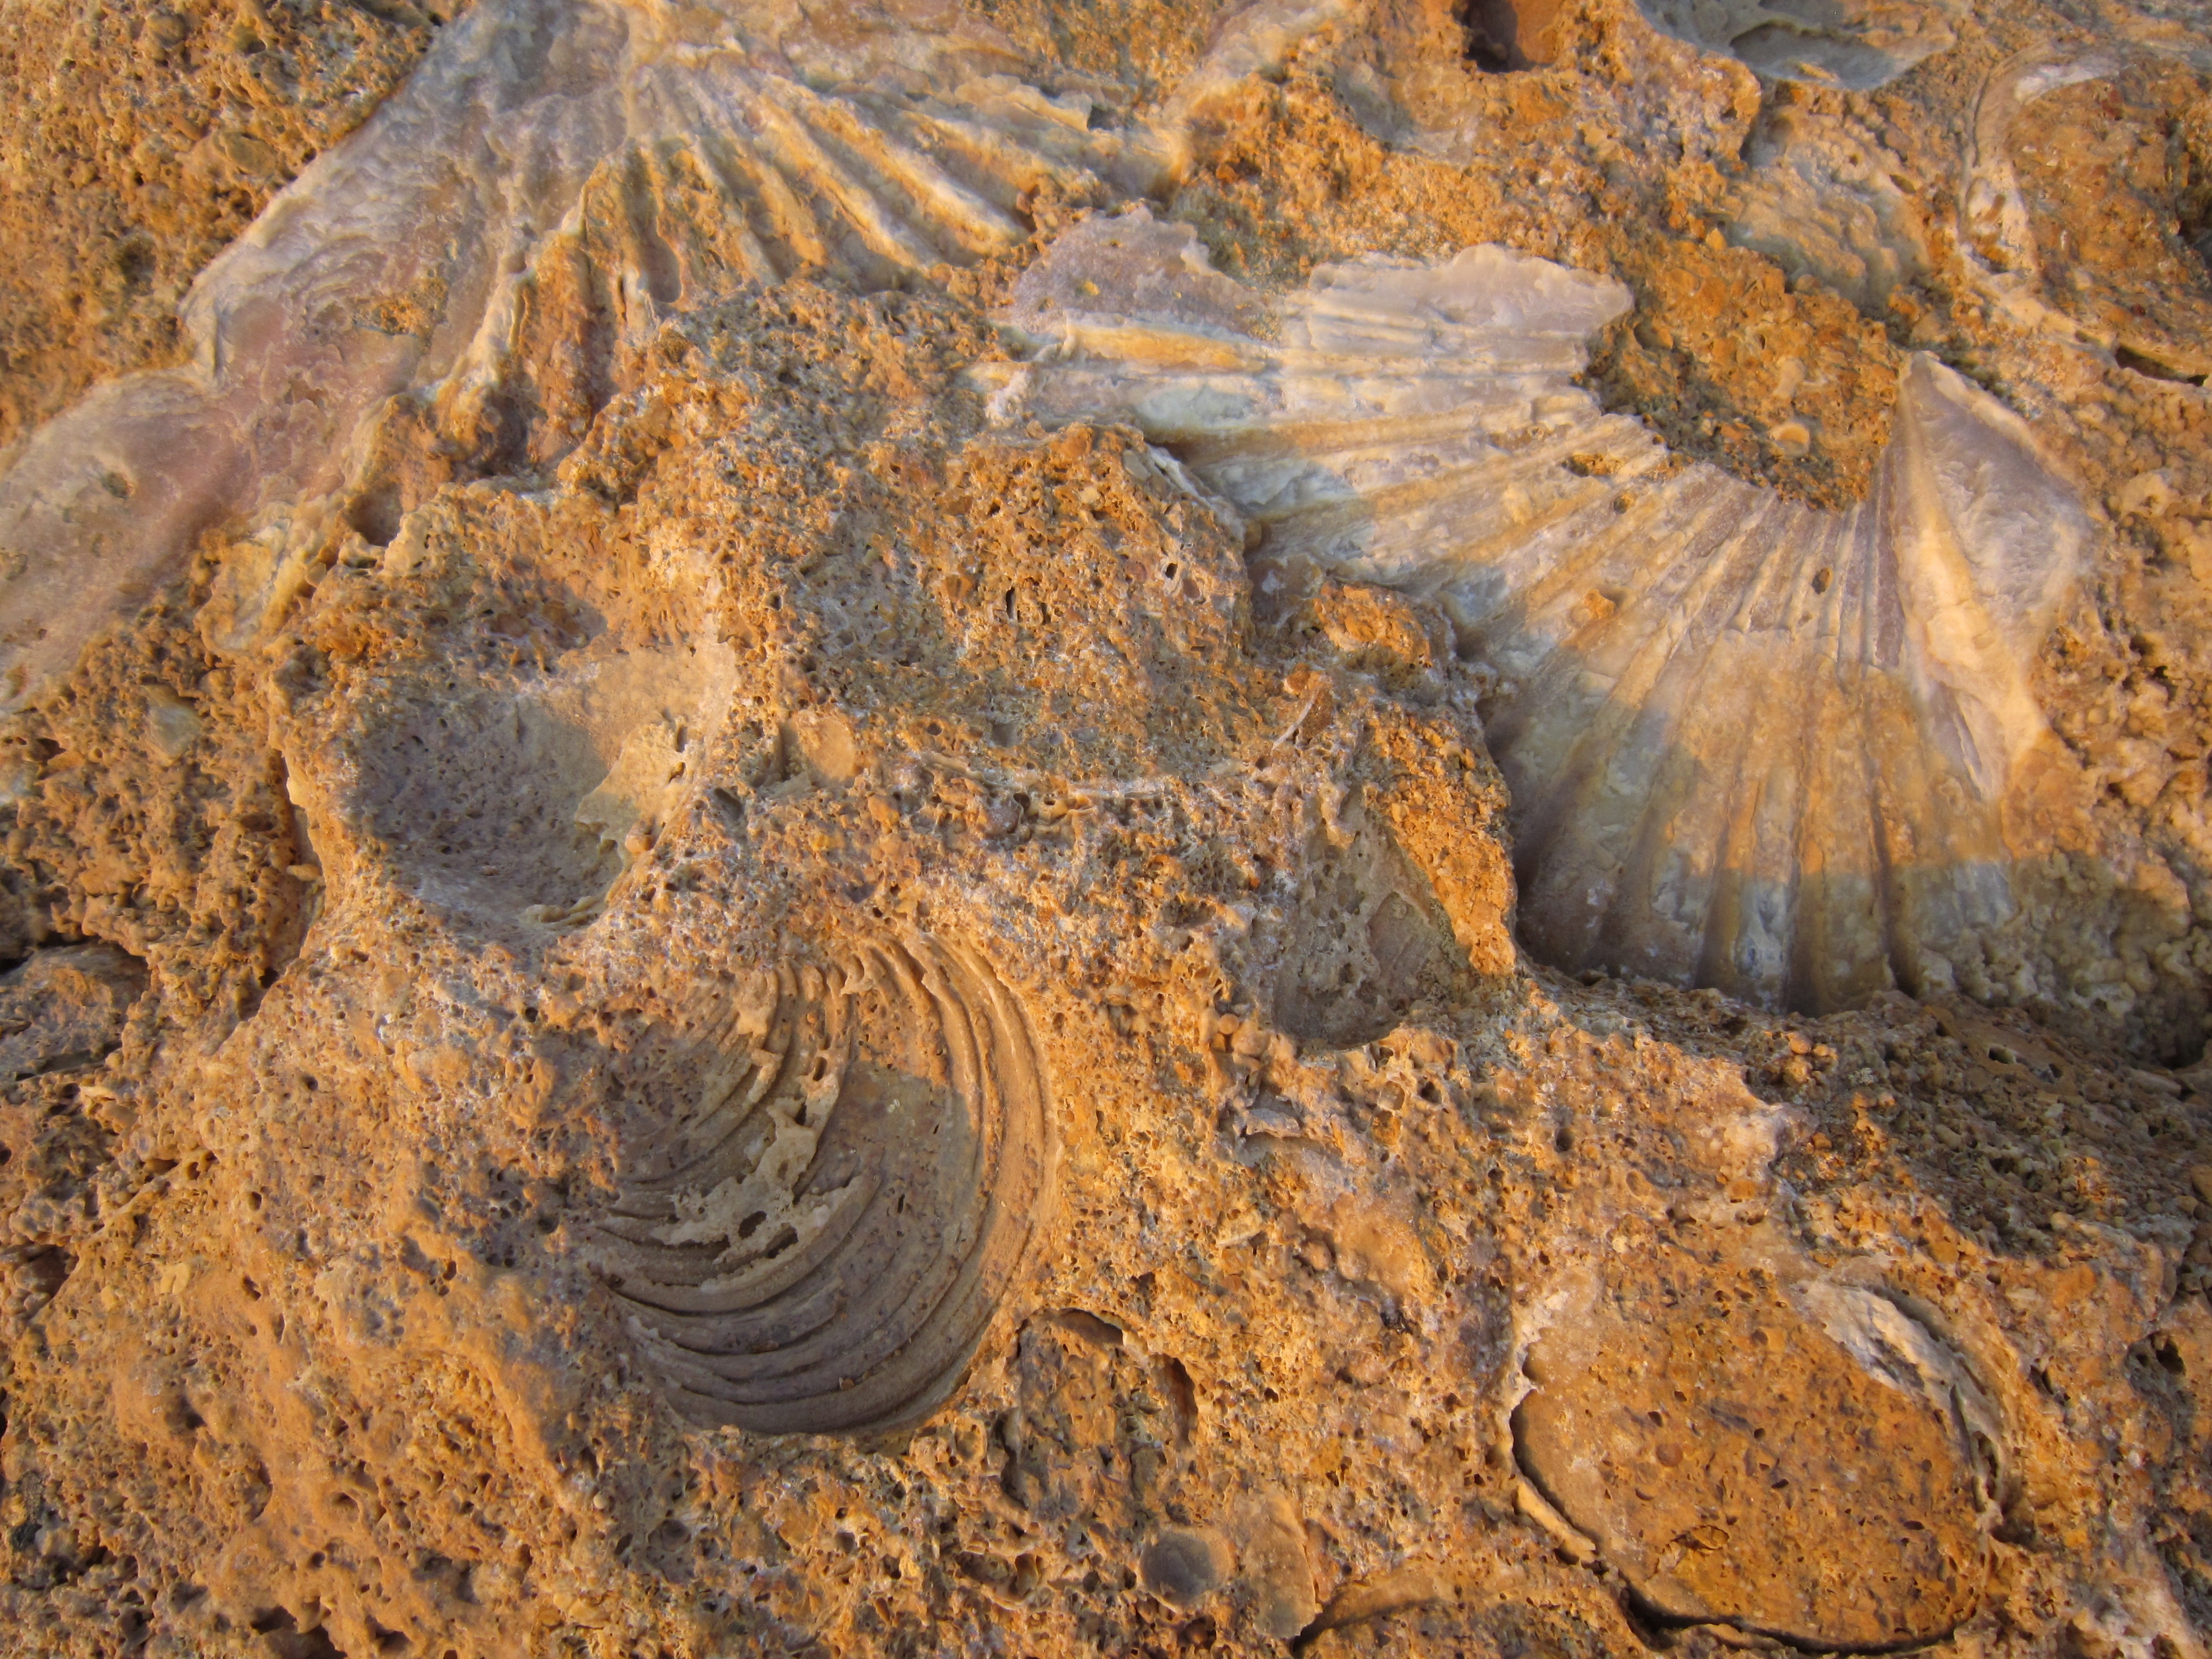
beach, sand, rock, formation, soil, close, material, shells, geology, badlands, mussels, mussel shells, fossilized, petrification, ancient history